Los Amantes de Lola

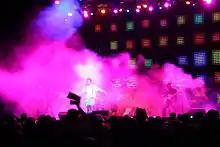
Performing in 2007

Los Amantes de Lola (Lola's Lovers) are a Mexican rock band, formed in 1987 in Mexico City. The group is known for their energetic live performances and contributions to the Rock en Español and alternative rock scenes. With a career spanning over three decades, Los Amantes de Lola have influenced generations of rock musicians in Mexico and Latin America.